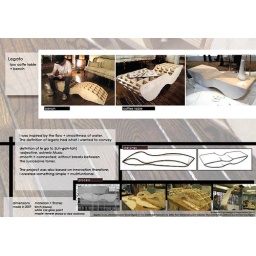
low coffee table + benchinspired by water